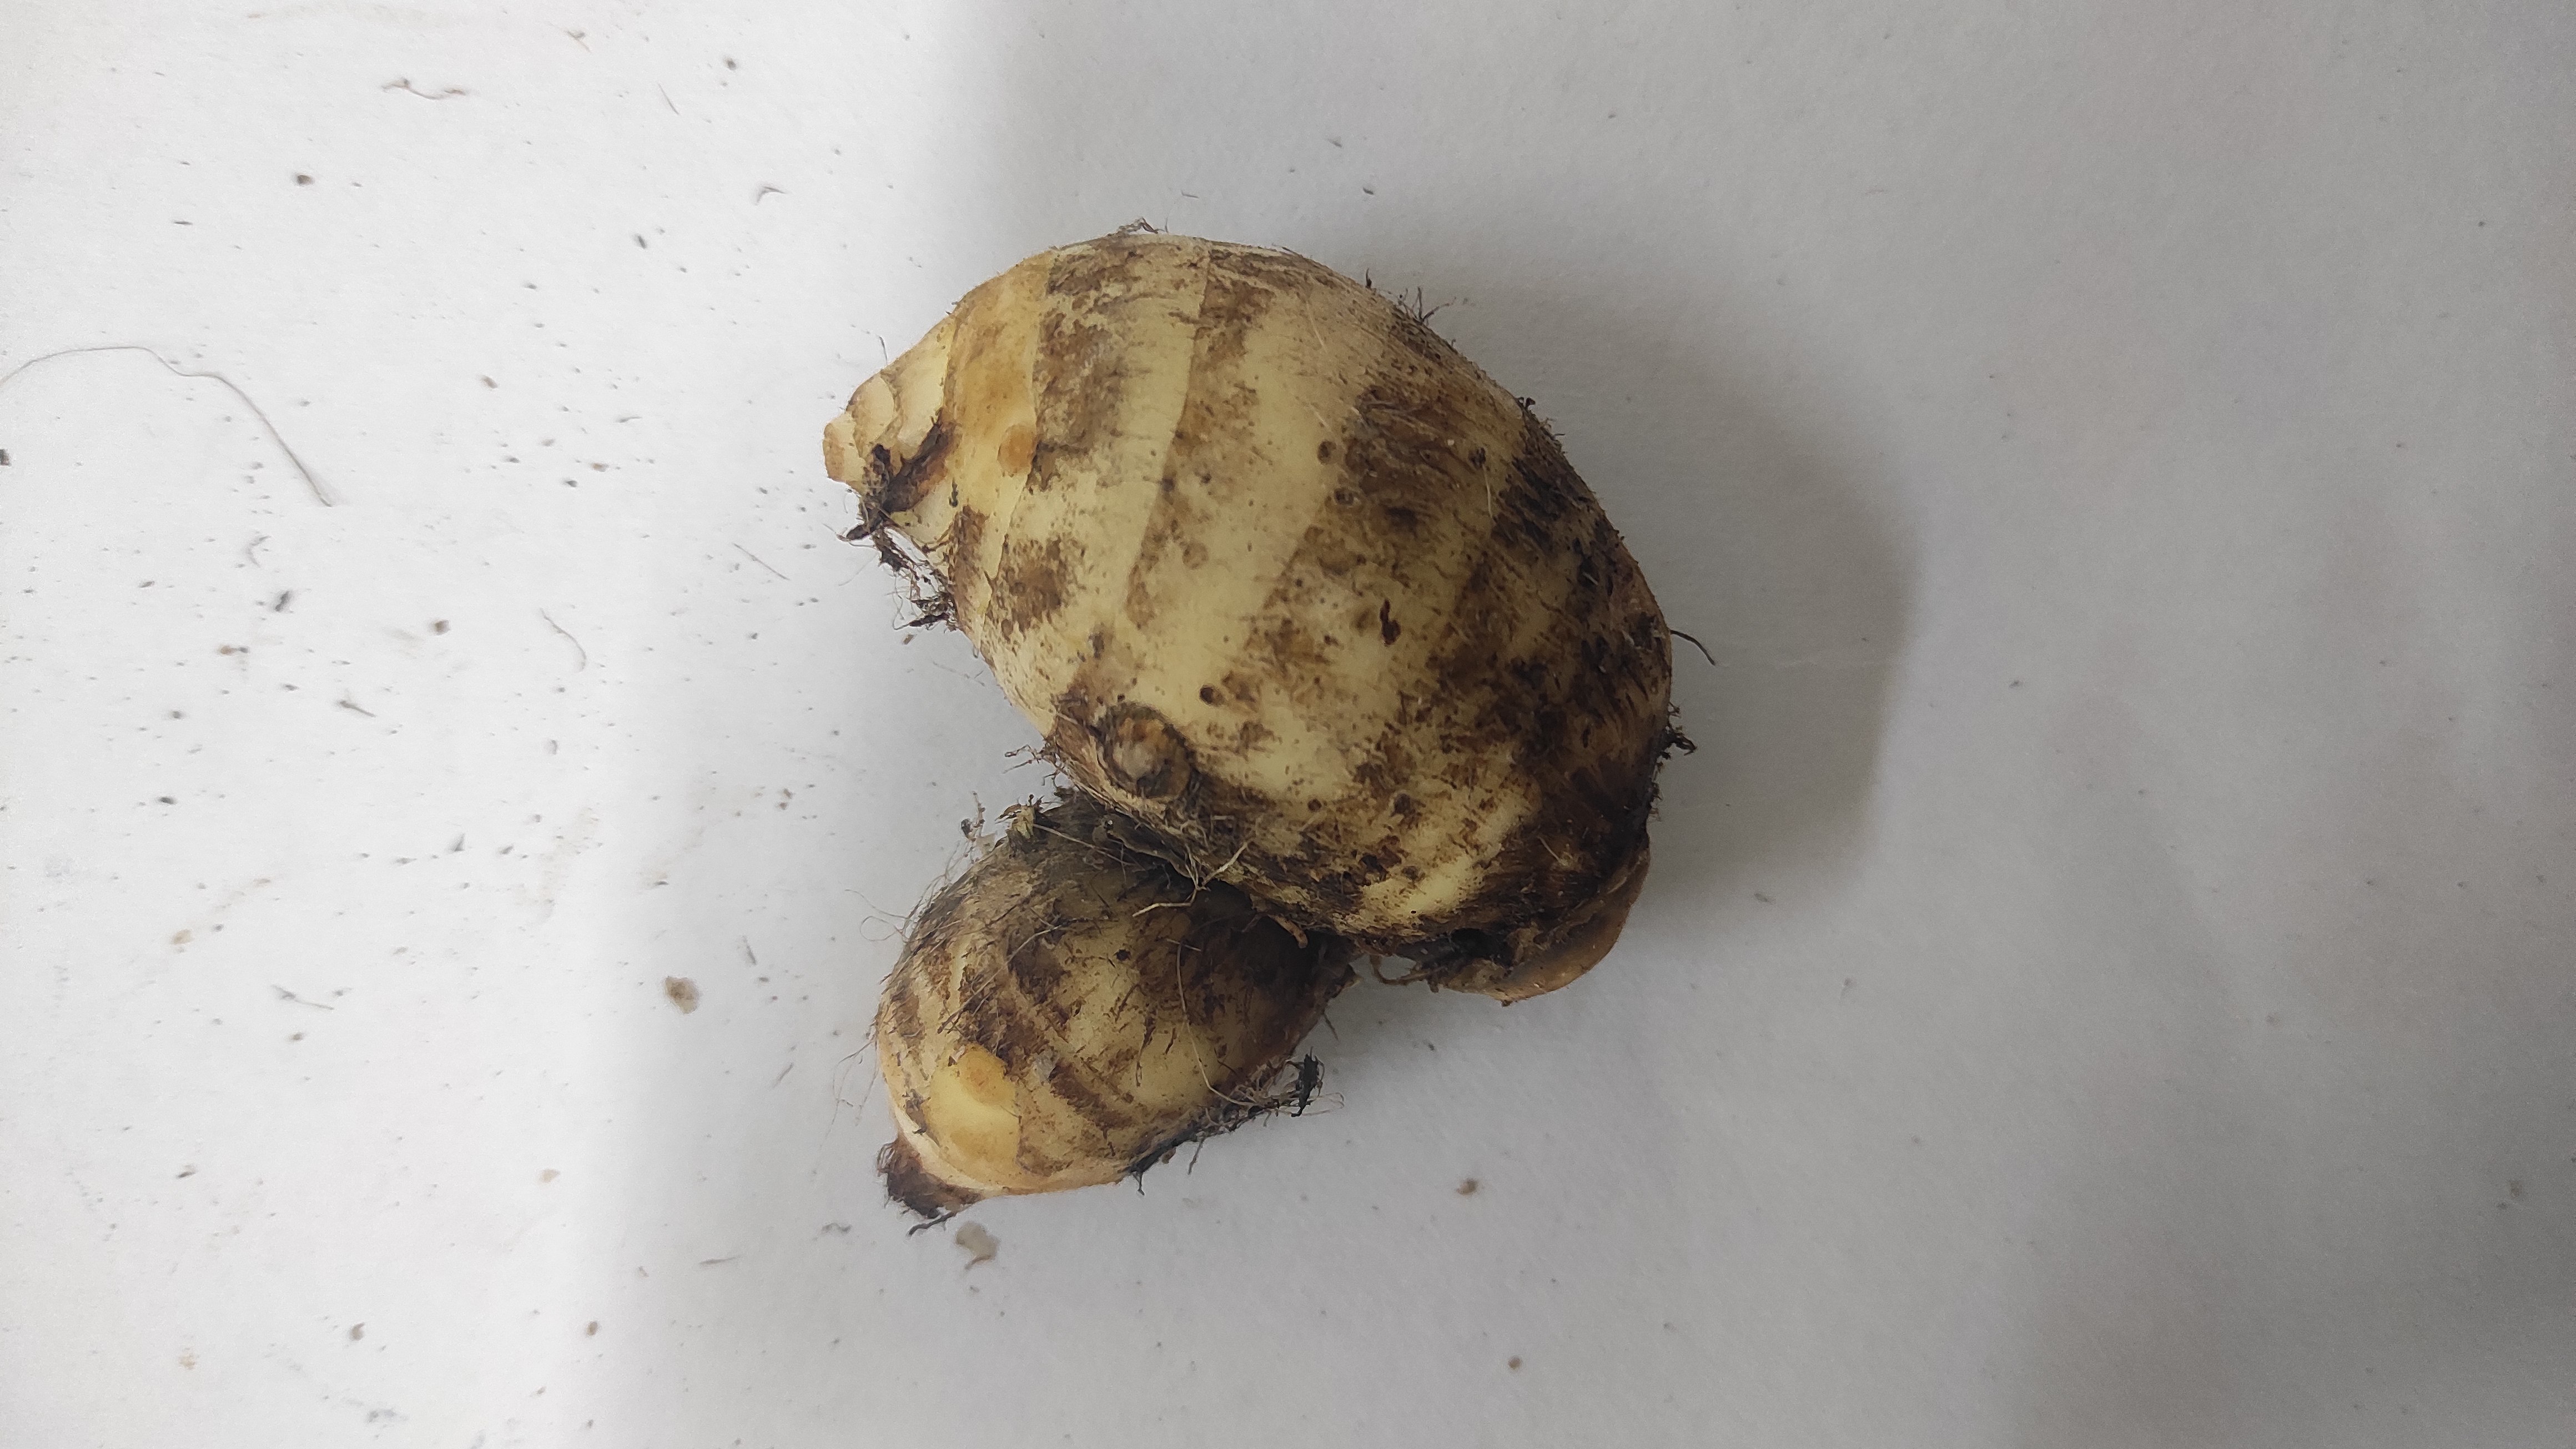
Crop: Taro root
Condition: Fresh